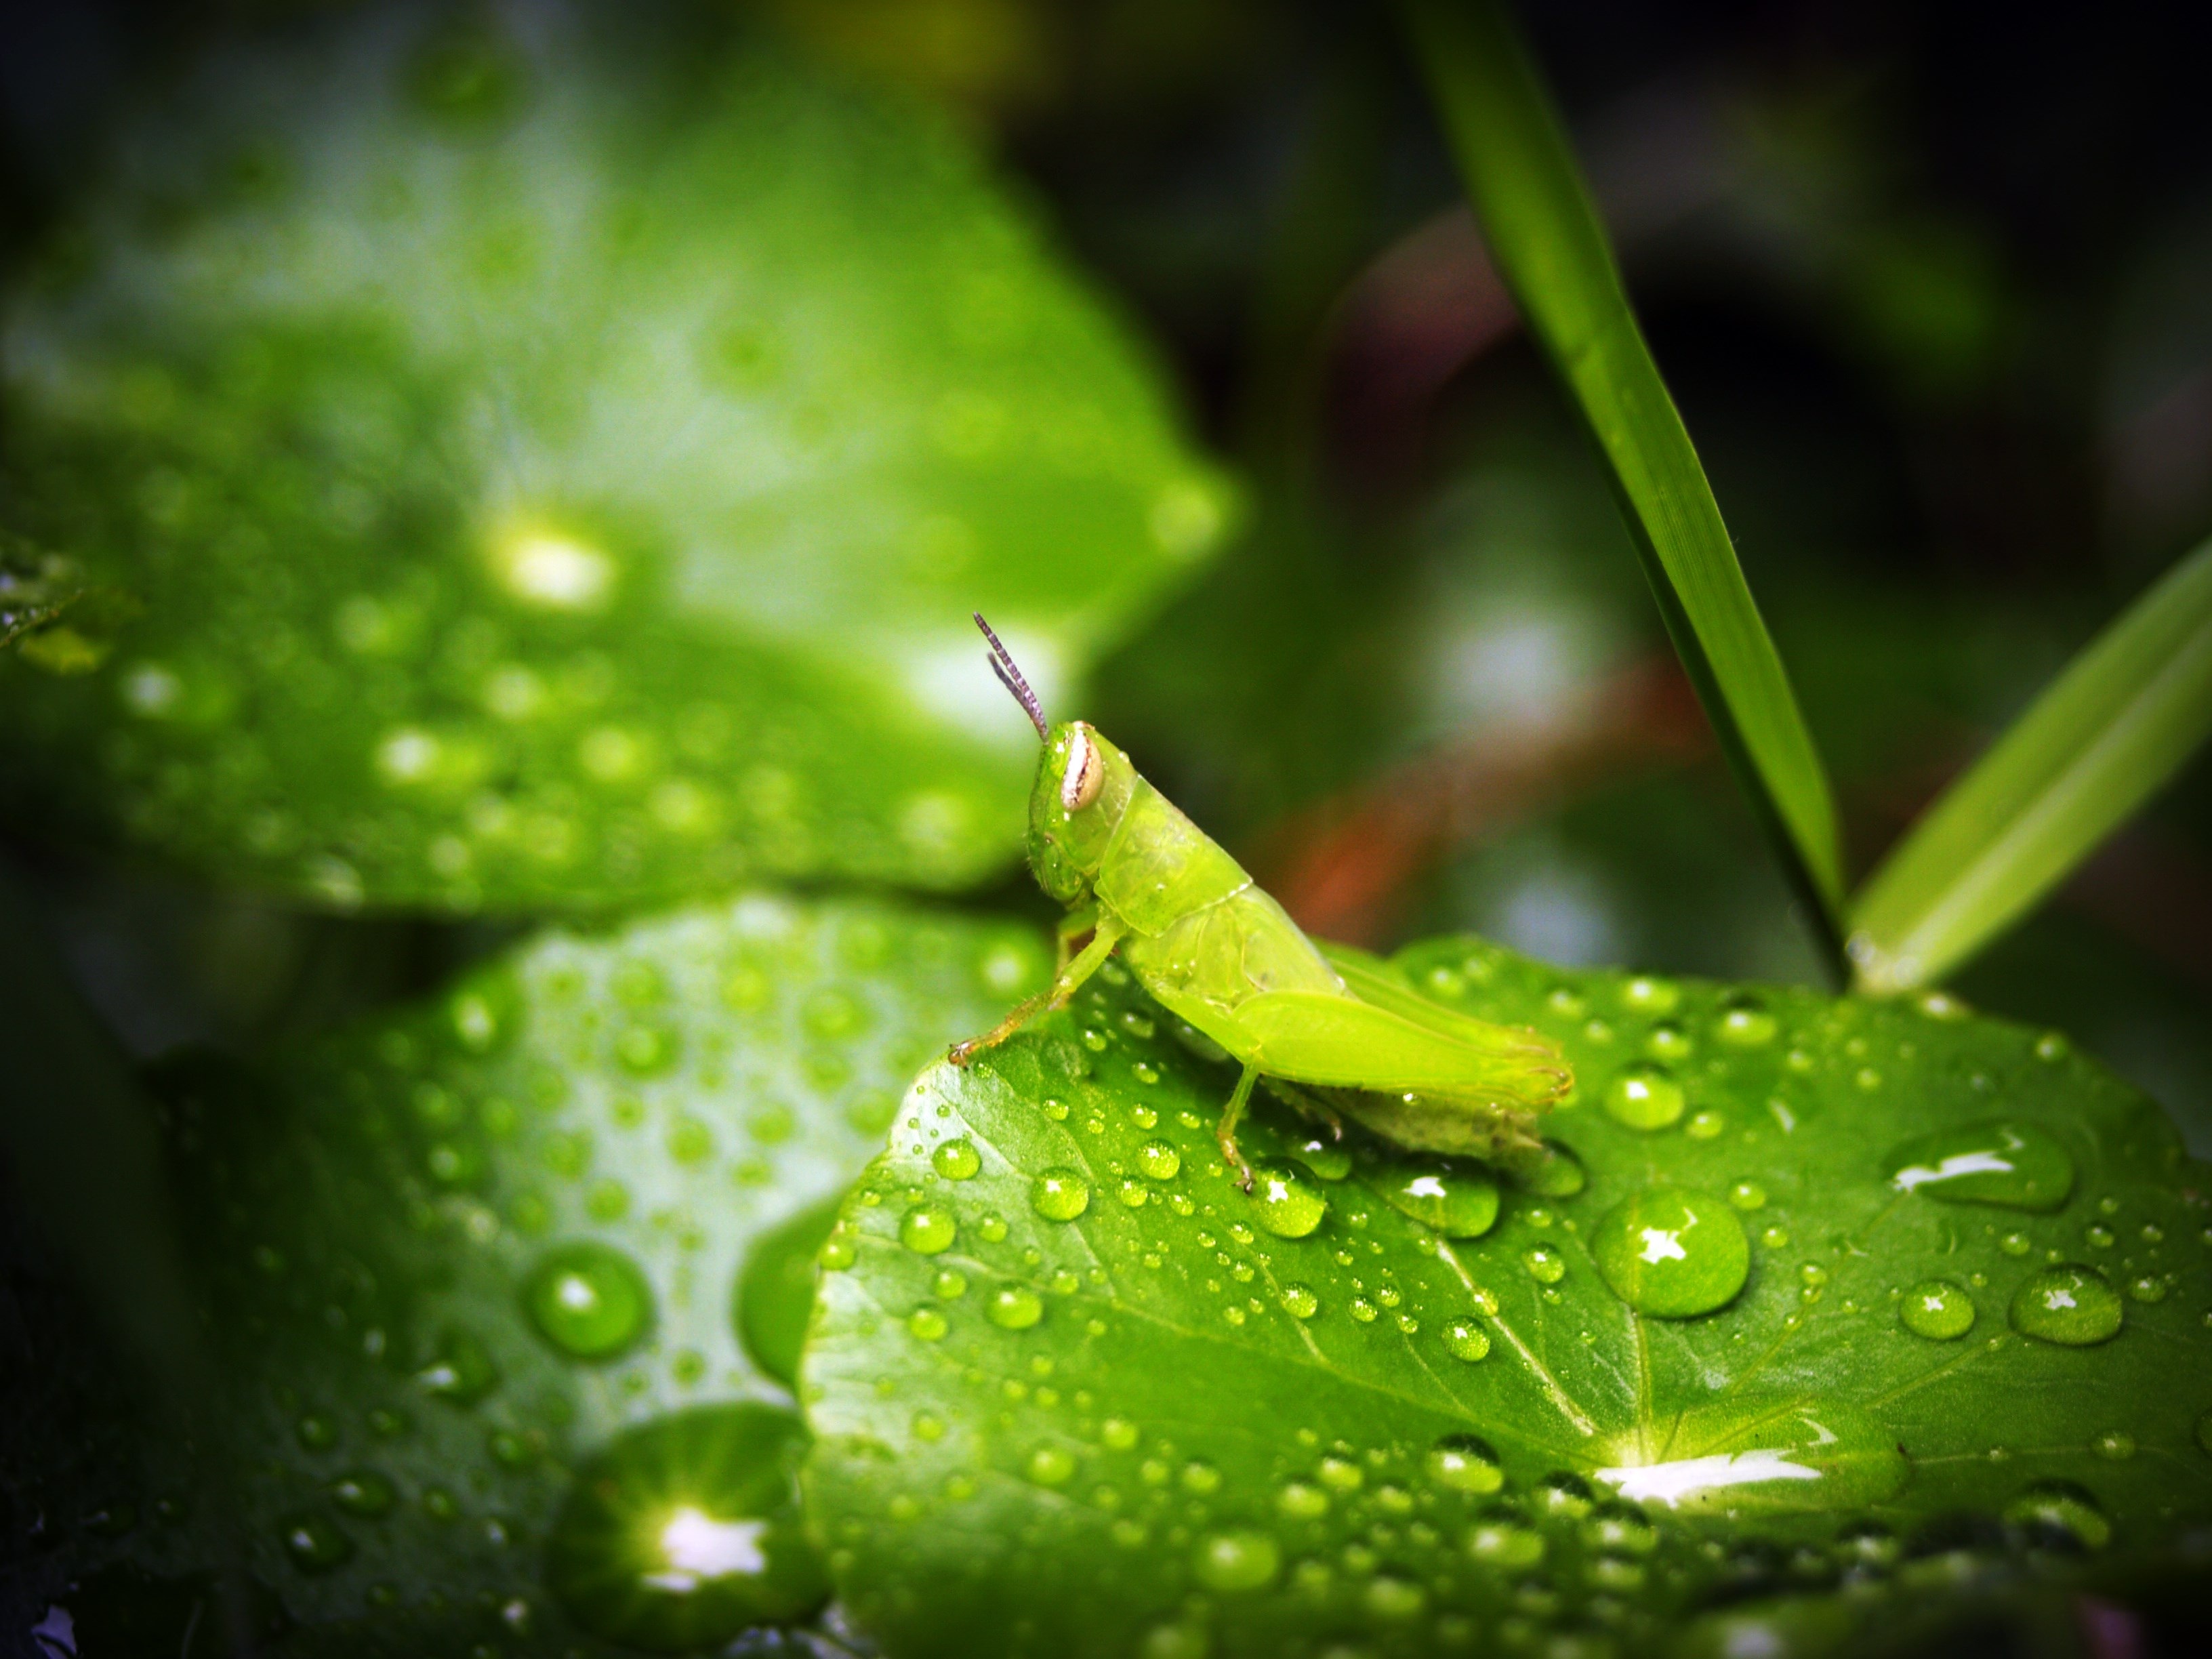
water, nature, drop, dew, photography, texture, leaf, flower, wet, green, insect, macro, natural, fresh, closeup, close, fauna, vein, invertebrate, life, freshness, close up, background, droplets, up, wonderful, moisture, macro photography, plant stem